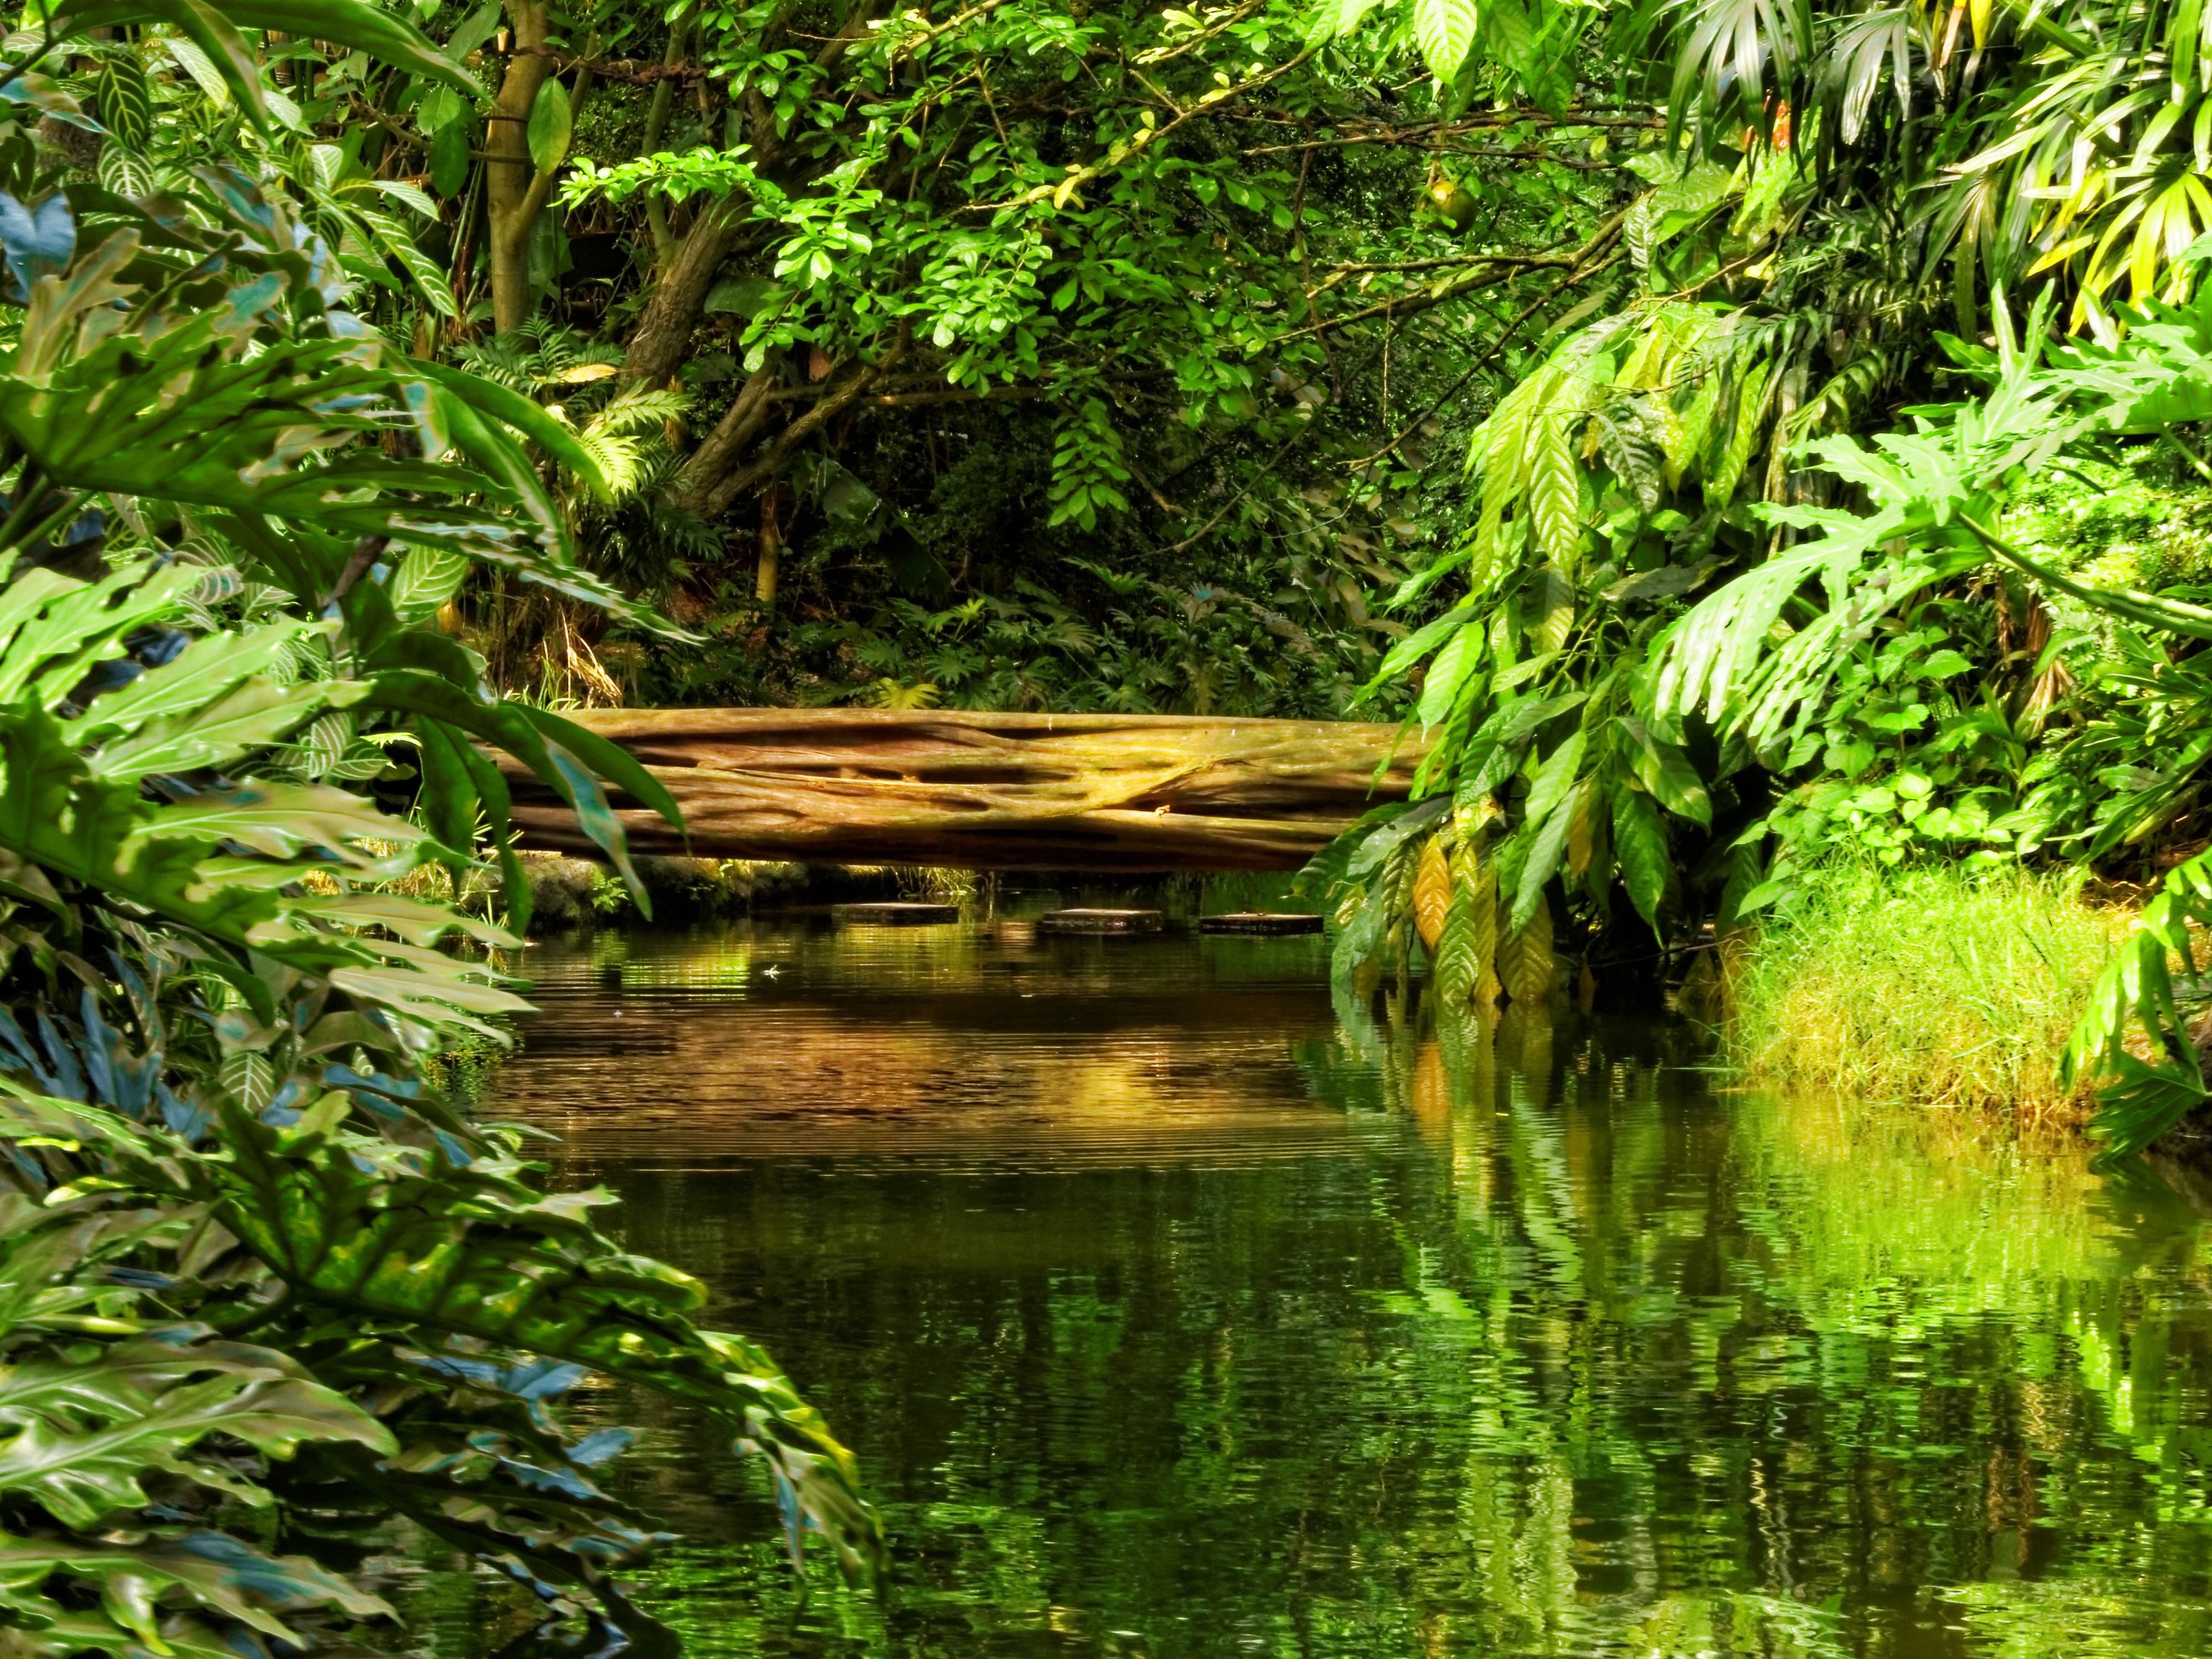
landscape, tree, nature, forest, swamp, branch, leaf, flower, river, pond, stream, green, jungle, botany, garden, flora, vegetation, rainforest, wetland, woodland, habitat, tropics, ecosystem, watercourse, old growth forest, natural environment, geographical feature